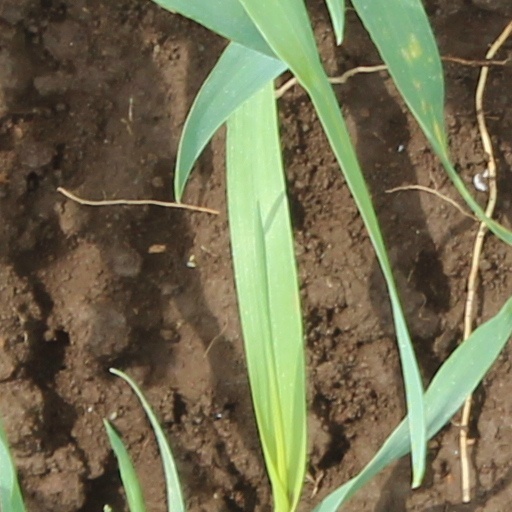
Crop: wheat